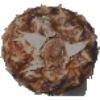
Label: Pineapple 1